Anglo-American School of Sofia

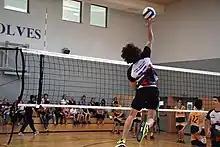
HS Volleyball Game

Additional activities are offered during the school day and after school throughout the year, giving students the opportunity to develop special interests, learn new skills, and socialize. These activities are described as co-curricular, as they are intended to complement and supplement the regular academic program. The Co-Curricular program at AAS is extensive with between 30 and 40 different offerings per session.